Valley of Mexico

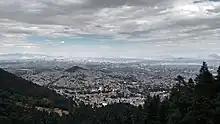
View of the Valley of Mexico from the neighborhood of San Bernabé Ocotepec, 2022

The Valley of Mexico, sometimes also called Basin of Mexico, is a highlands plateau in central Mexico. Surrounded by mountains and volcanoes, the Valley of Mexico was a centre for several pre-Columbian civilizations including Teotihuacan, the Toltec, and the Aztec Empire. The valley used to contain five interconnected lakes called Lake Zumpango, Lake Xaltocan, Lake Xochimilco, Lake Chalco and the largest, Lake Texcoco, covering about of the valley floor. When the Spaniards arrived in the Valley of Mexico, it had one of the highest population concentrations in the world with about one million people. After the conquest of the Aztec Empire, the Spaniards rebuilt the largest and most dominant city, Mēxihco Tenōchtitlan, renaming it "Ciudad de México" (Mexico City) and over time began to drain the lakes' waters to control flooding.